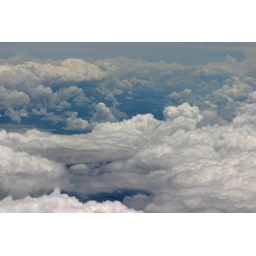
For the first time in history, I sat in a window seat with a clean window. some of the cloudscapes were amazing